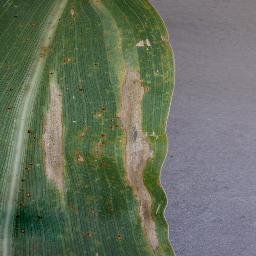
Label: Corn___Northern_Leaf_Blight